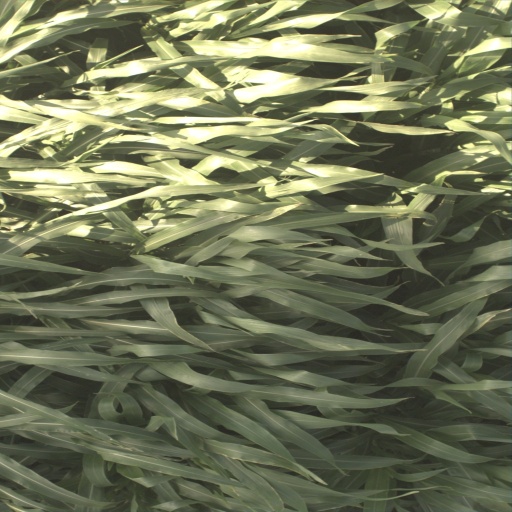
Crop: sorghum